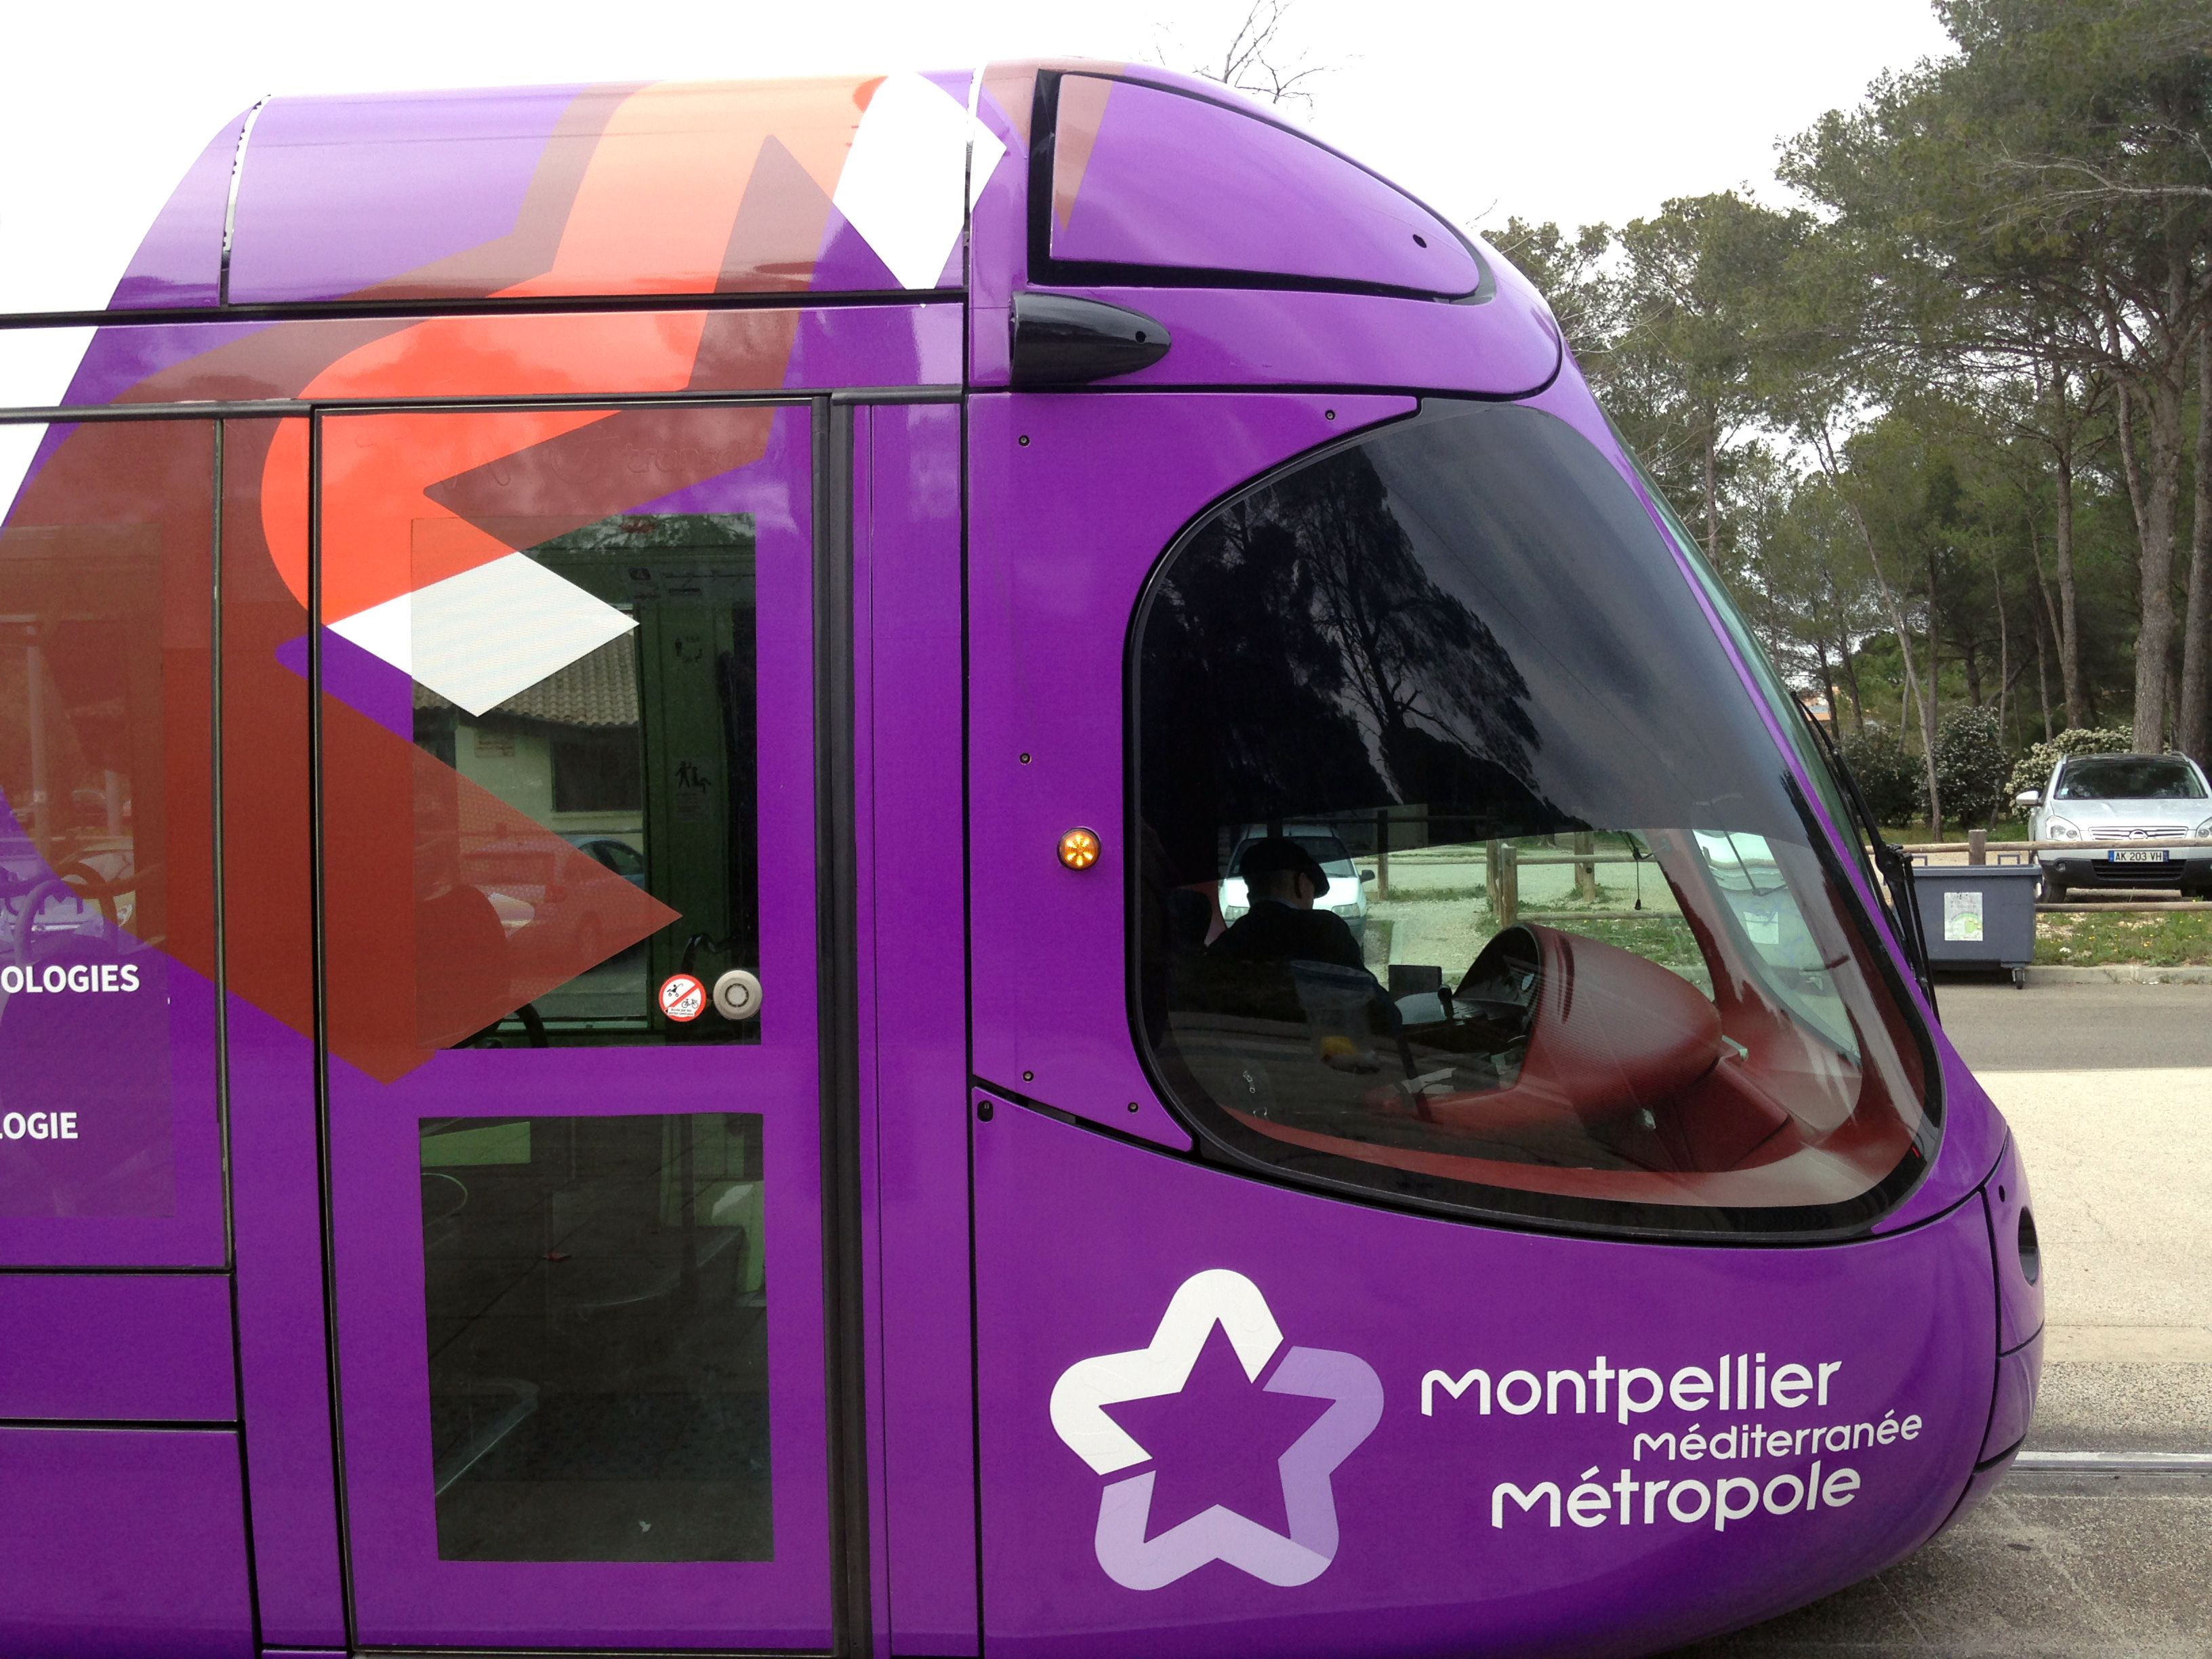
france, europe, vehicle, station, montpellier, languedocroussillon, hrault, jacou, tramway, chemindefer, terminus, transportsencommun, transportspublics